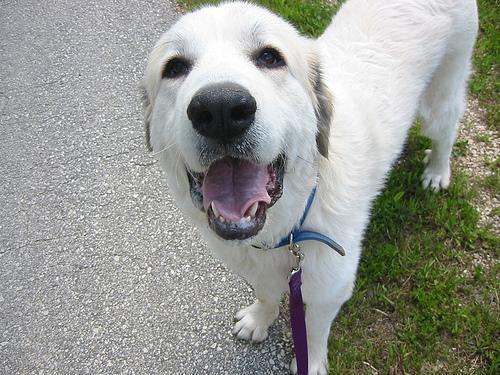
Great_Pyrenees